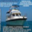
Label: ship